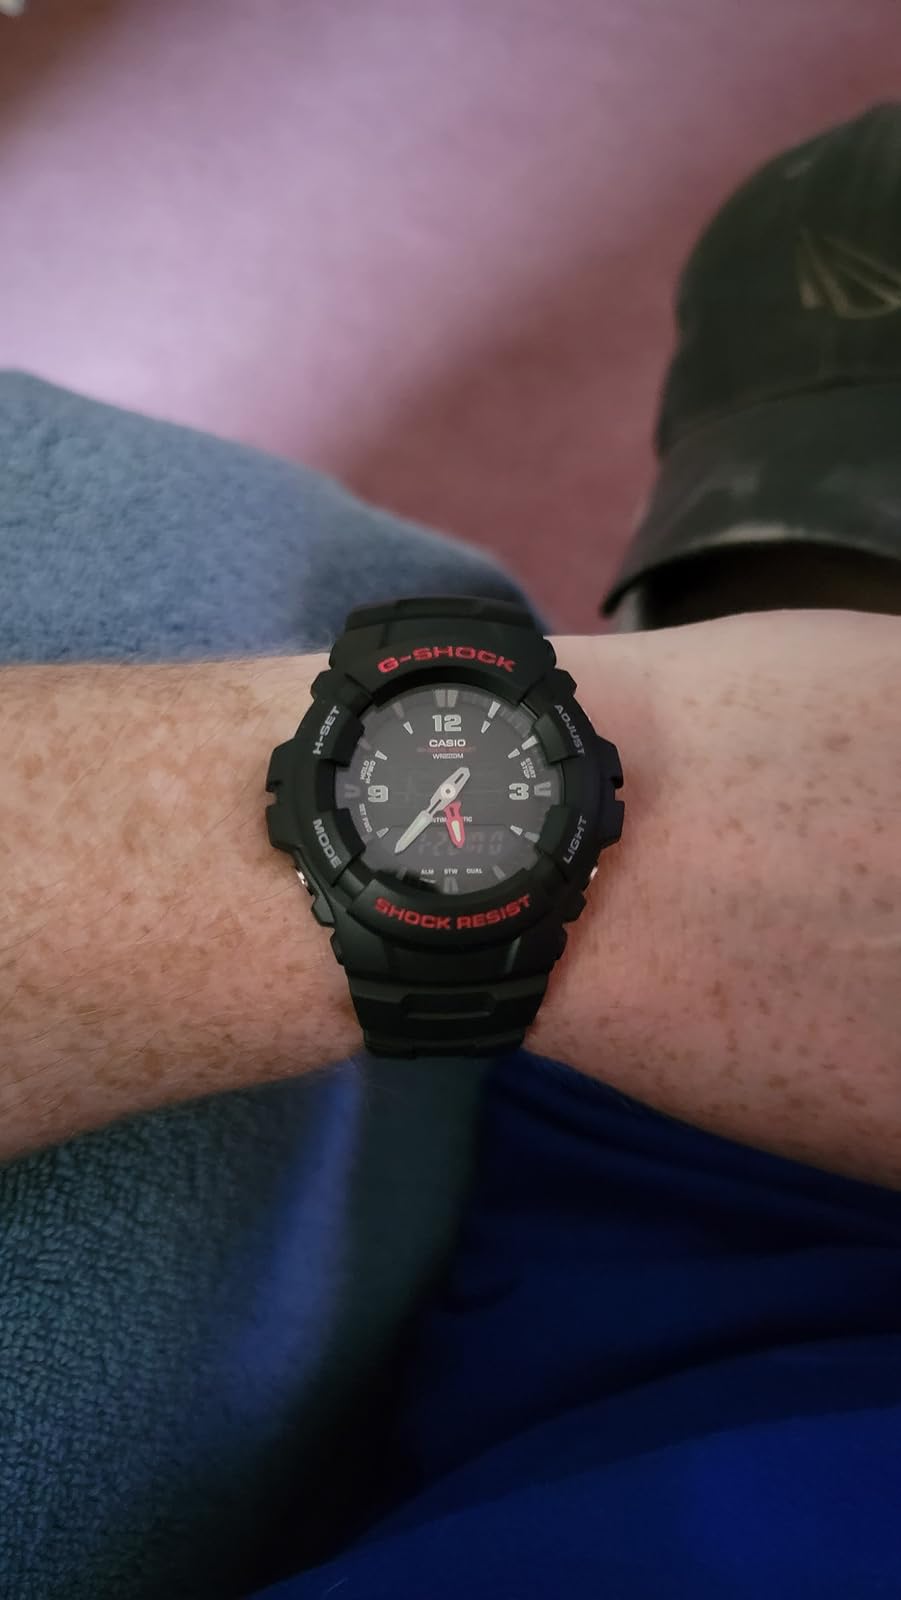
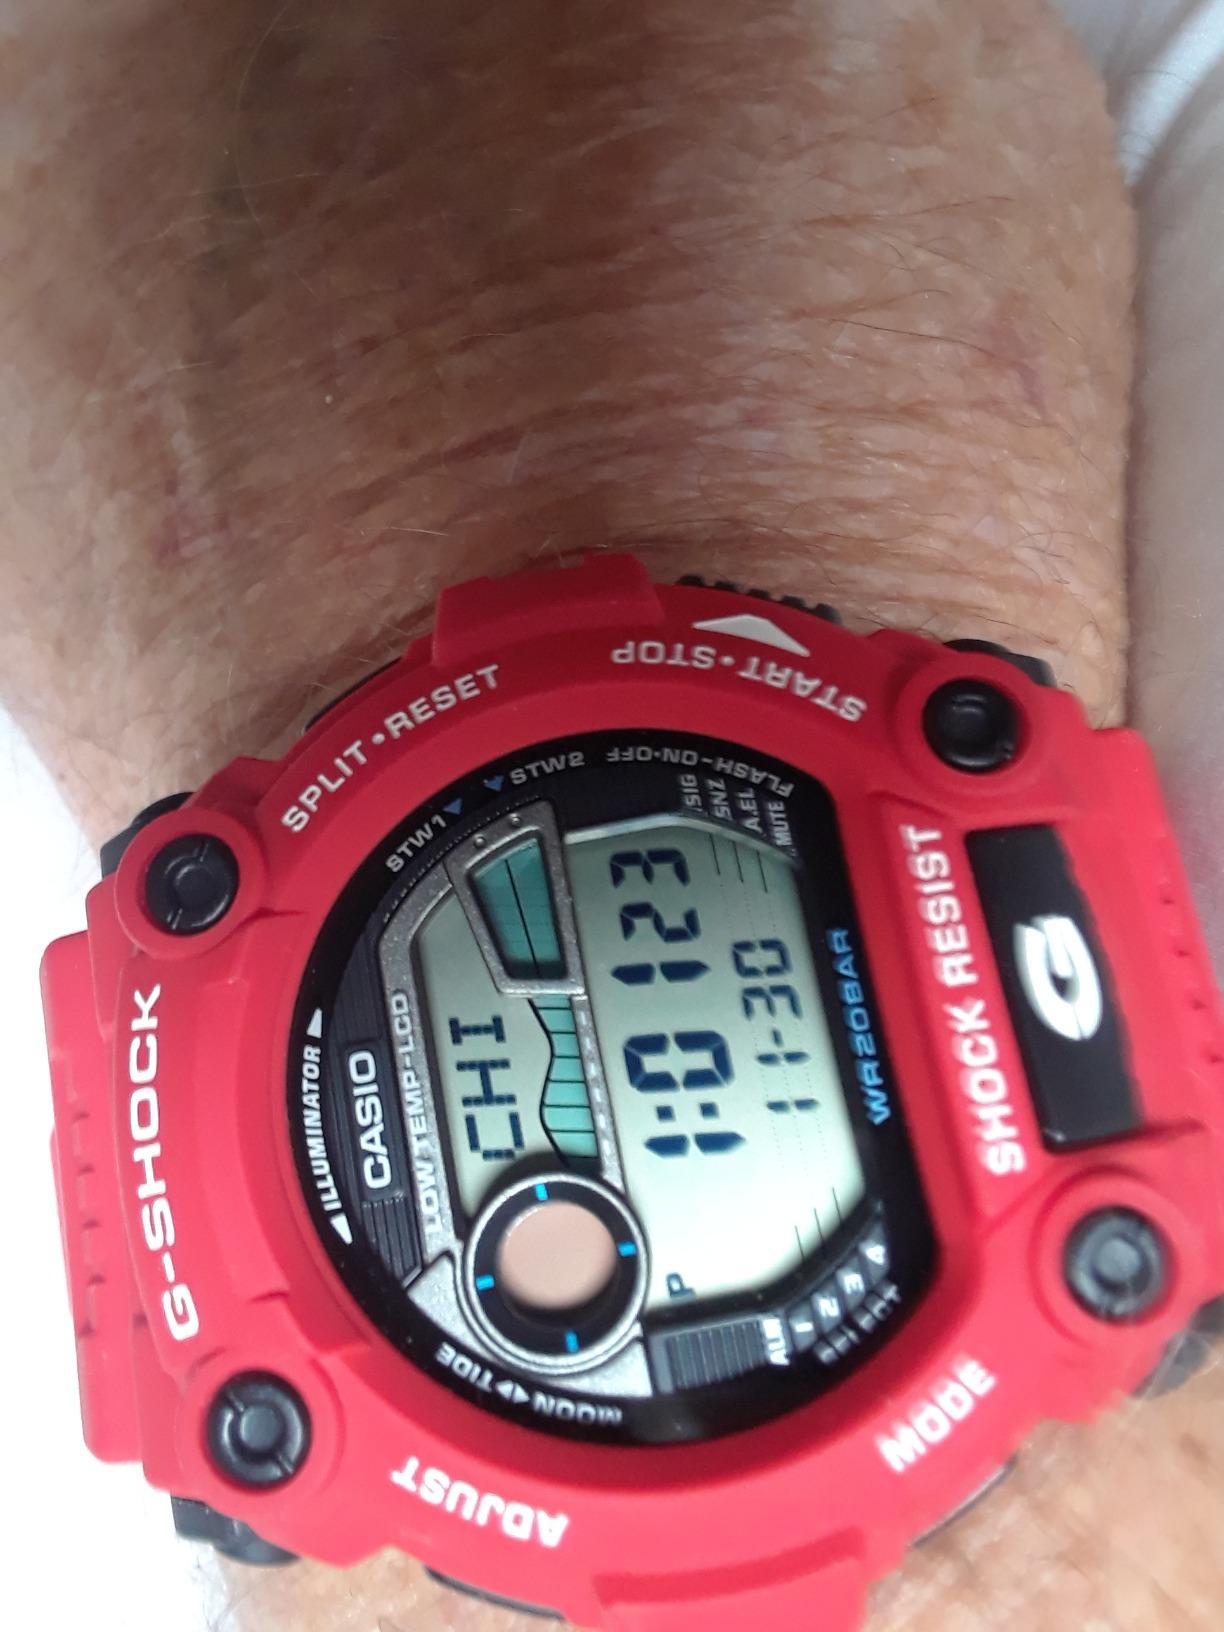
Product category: accessories_watch
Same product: no